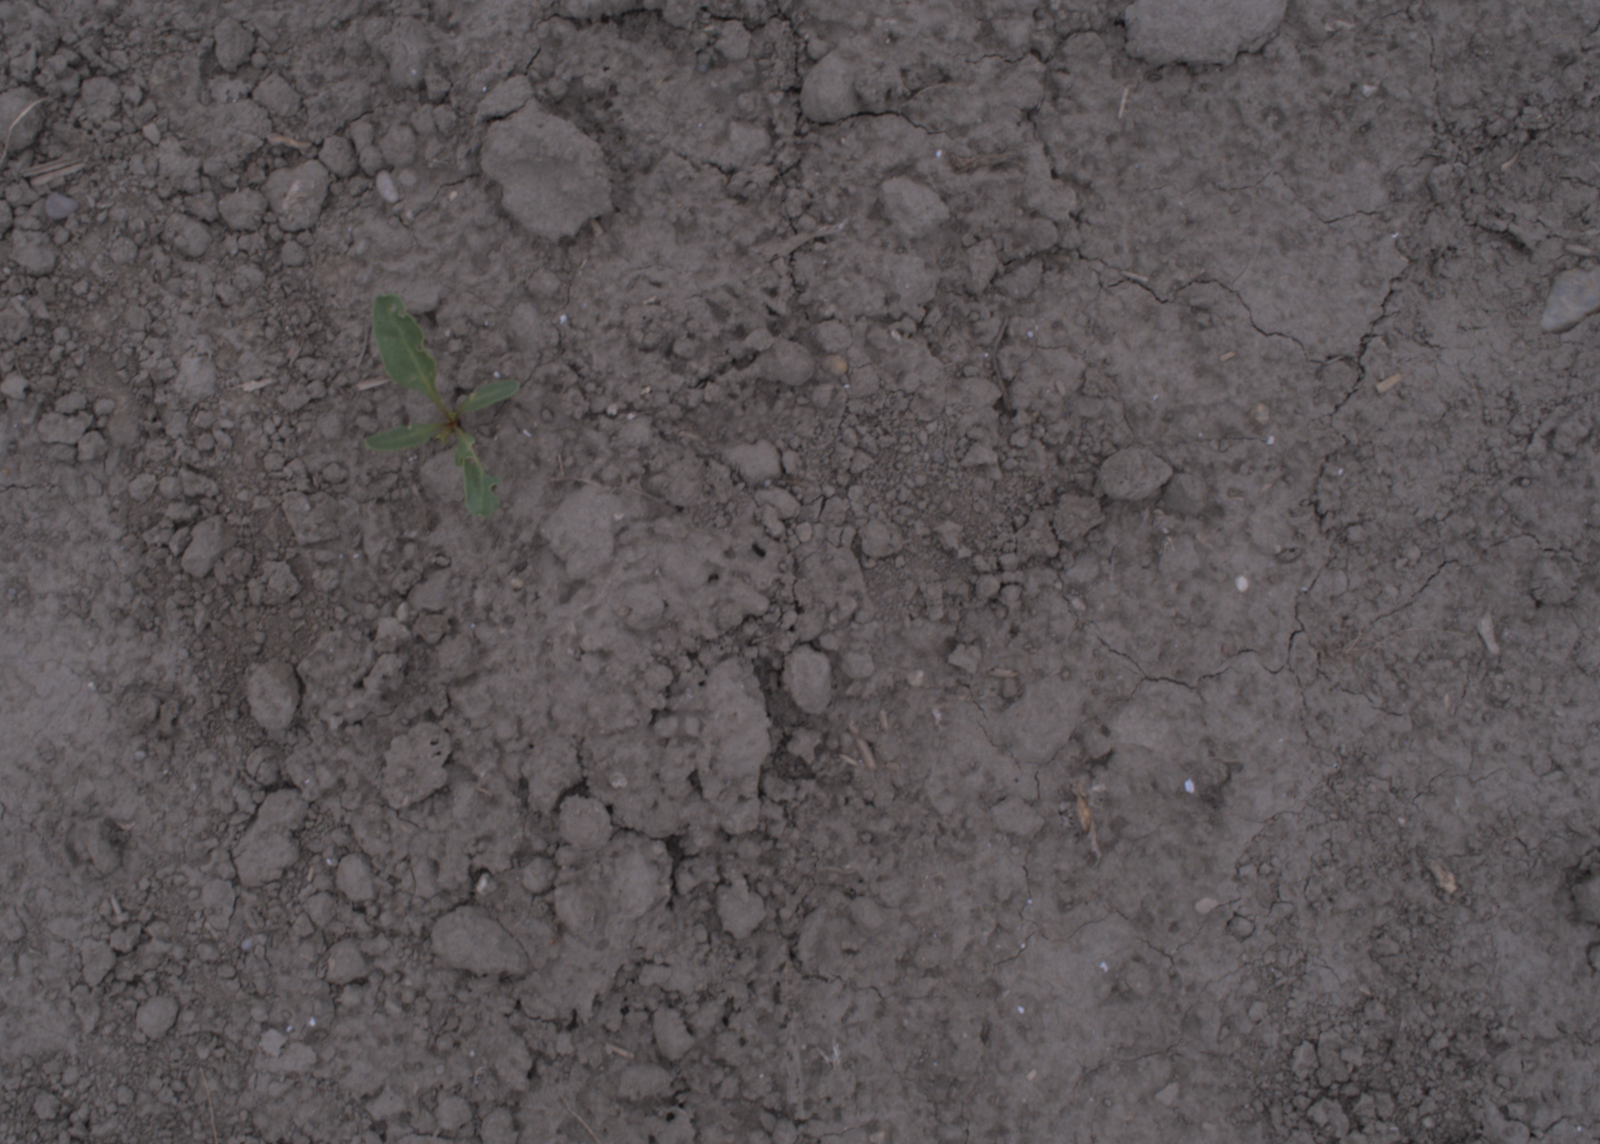
Capture date: 17.08.2020 10:54:50
Weather: cloudy
Wind: light
Seeding date: 21.07.2020
Plant canopy height (mm): 910